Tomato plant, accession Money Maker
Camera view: vertical (180 deg); turntable rotation: 60 degrees
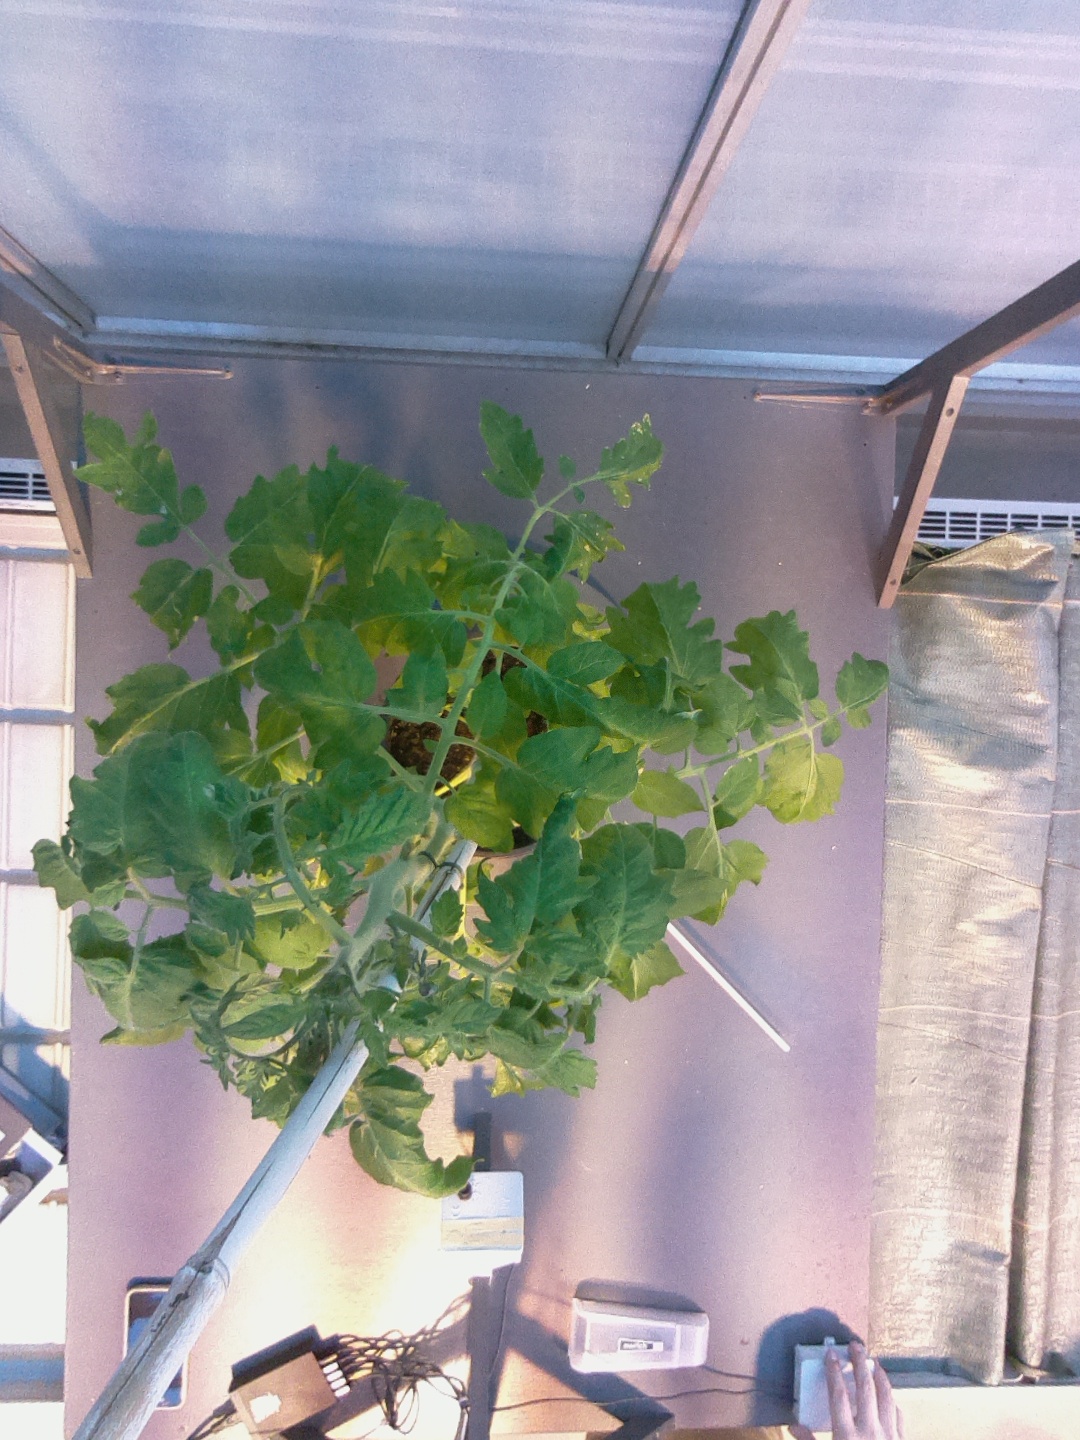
BBCH growth stage 60: First flowers open